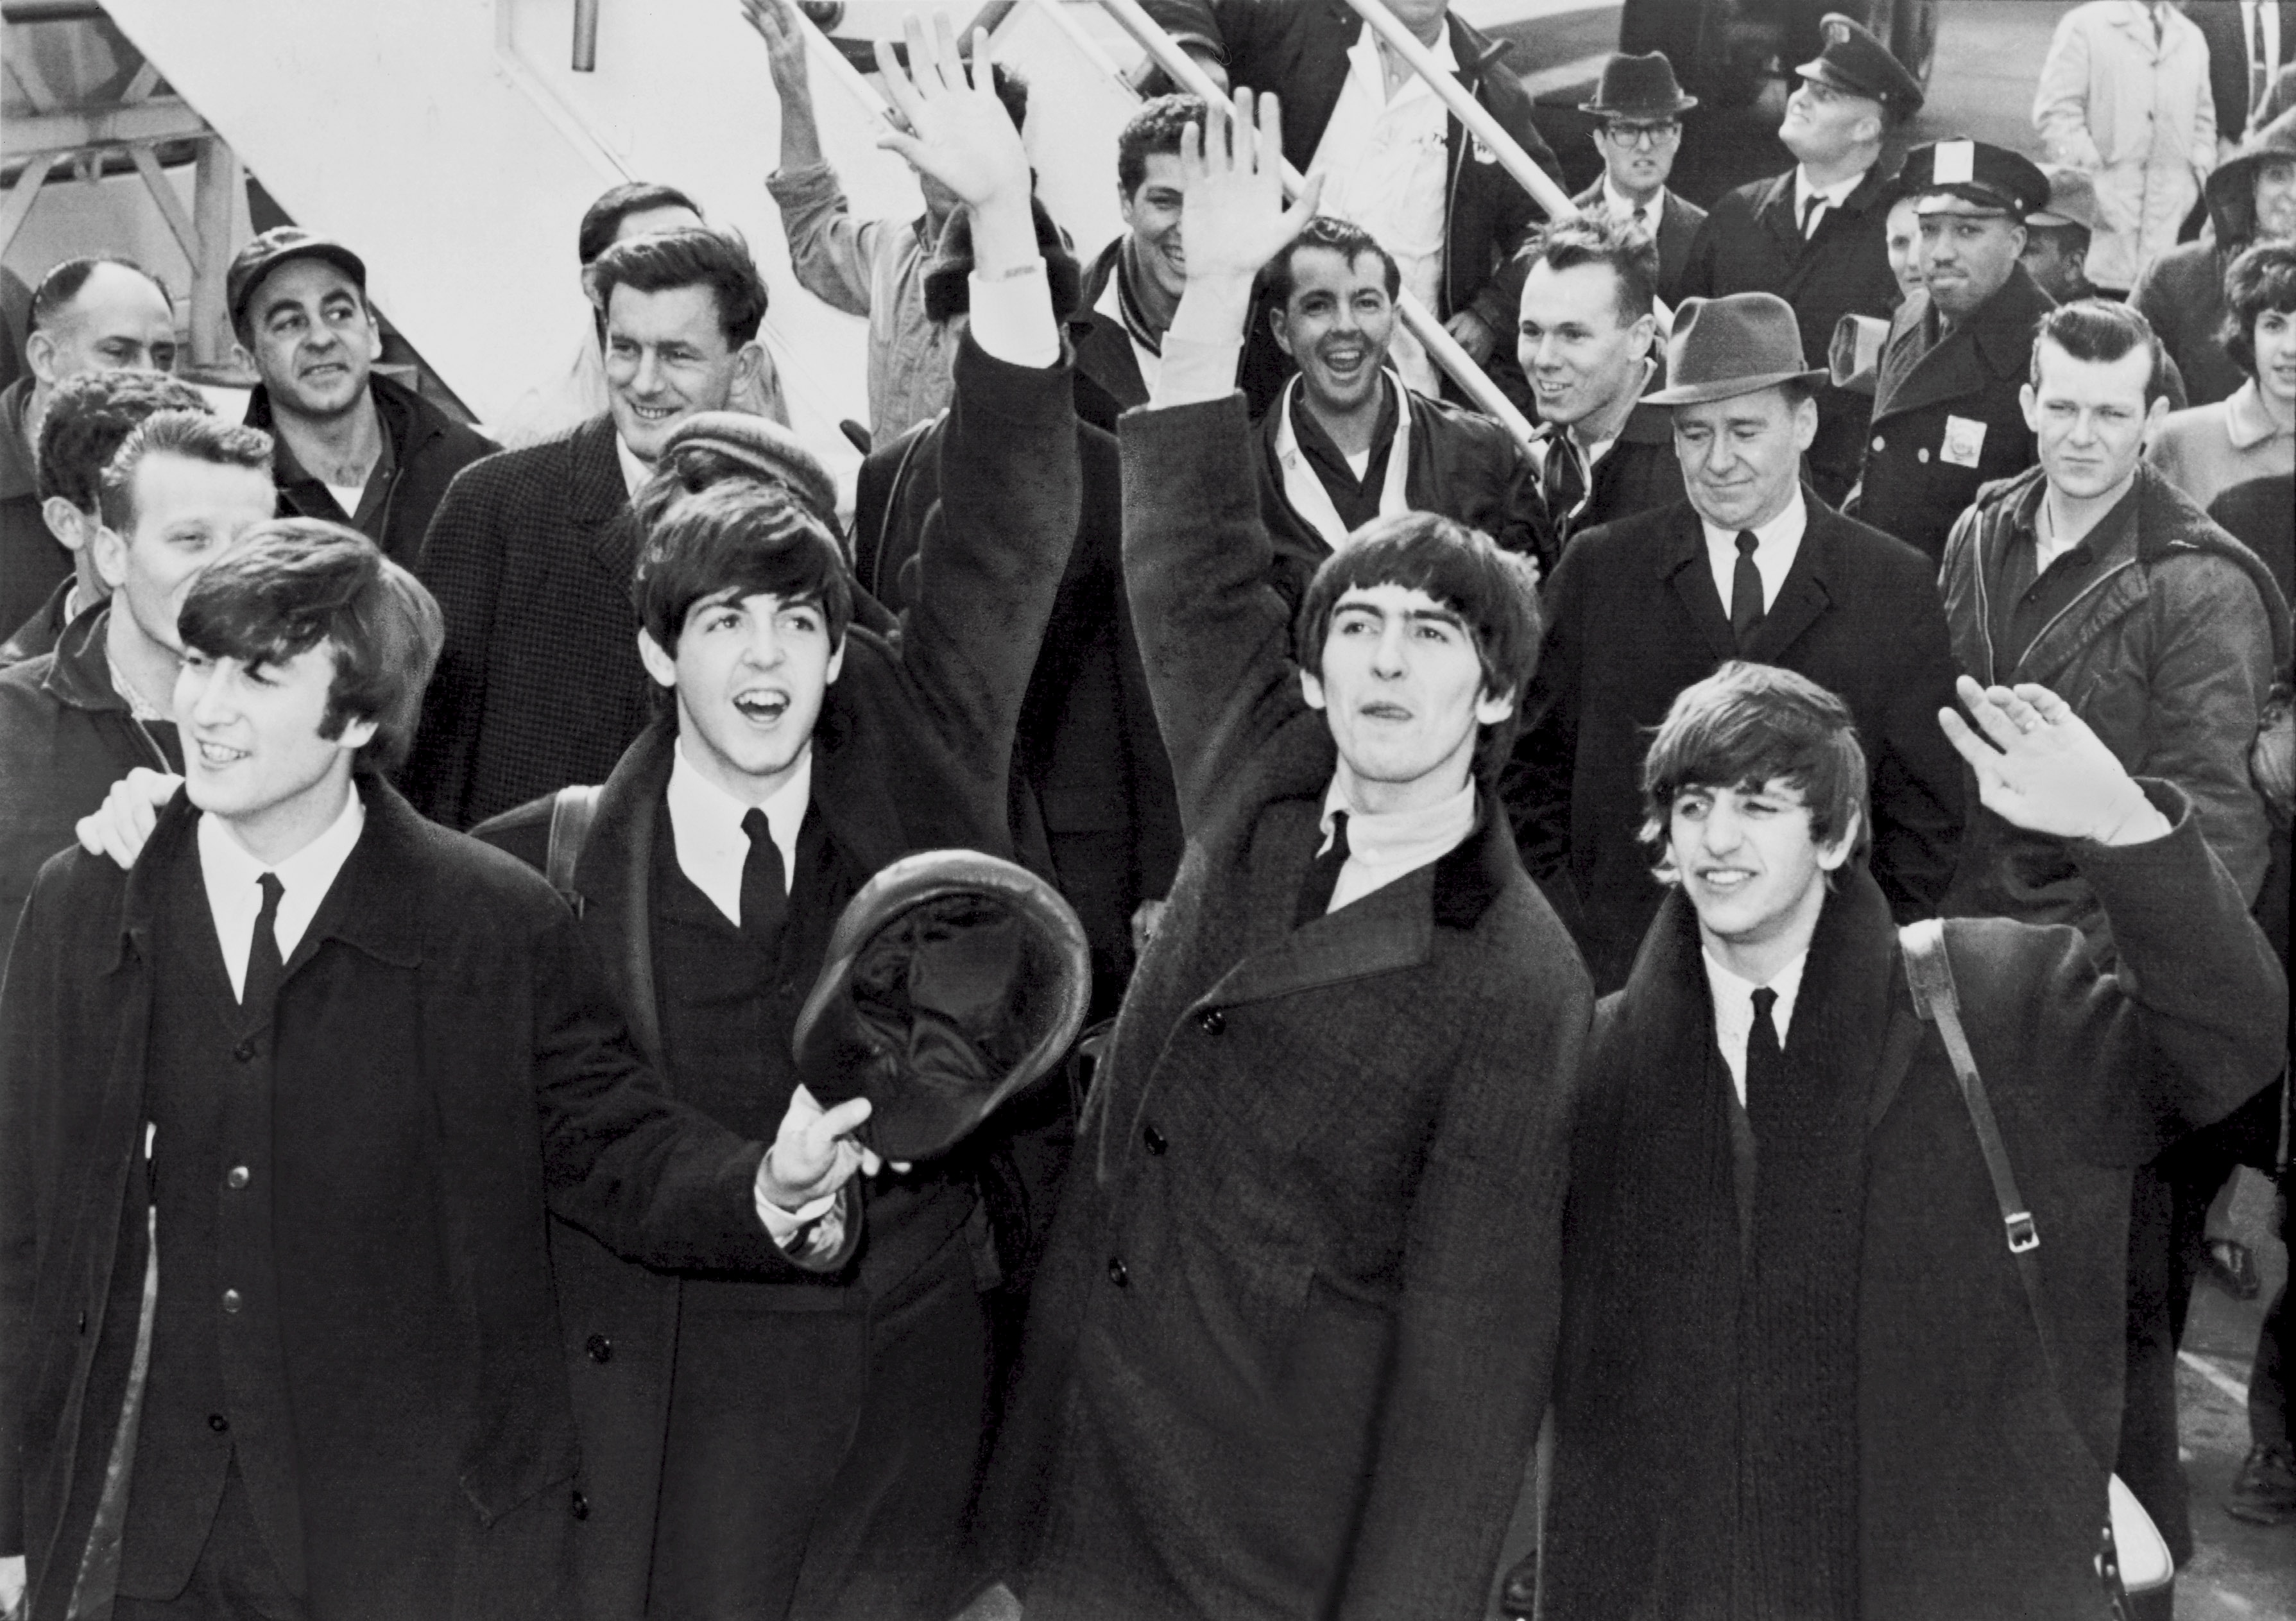
person, music, black and white, people, new york, manhattan, band, musician, profession, monochrome, tour, history, 1964, jfk, john lennon, the beatles, entertainers, monochrome photography, social group, musical ensemble, paul mccartney, george harrison, ringo starr, february 7, beatlemania